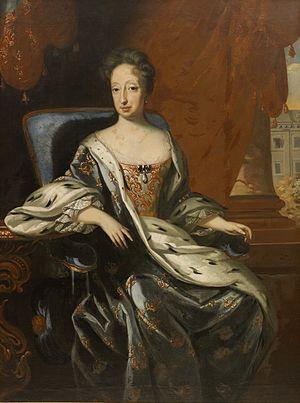
David Krafft, né en 1655 et mort le 20 septembre 1724, estt un peintre germano-suédois, neveu et élève de David Klöcker Ehrenstrahl et de son successeur comme peintre à la Cour royale de Suède.